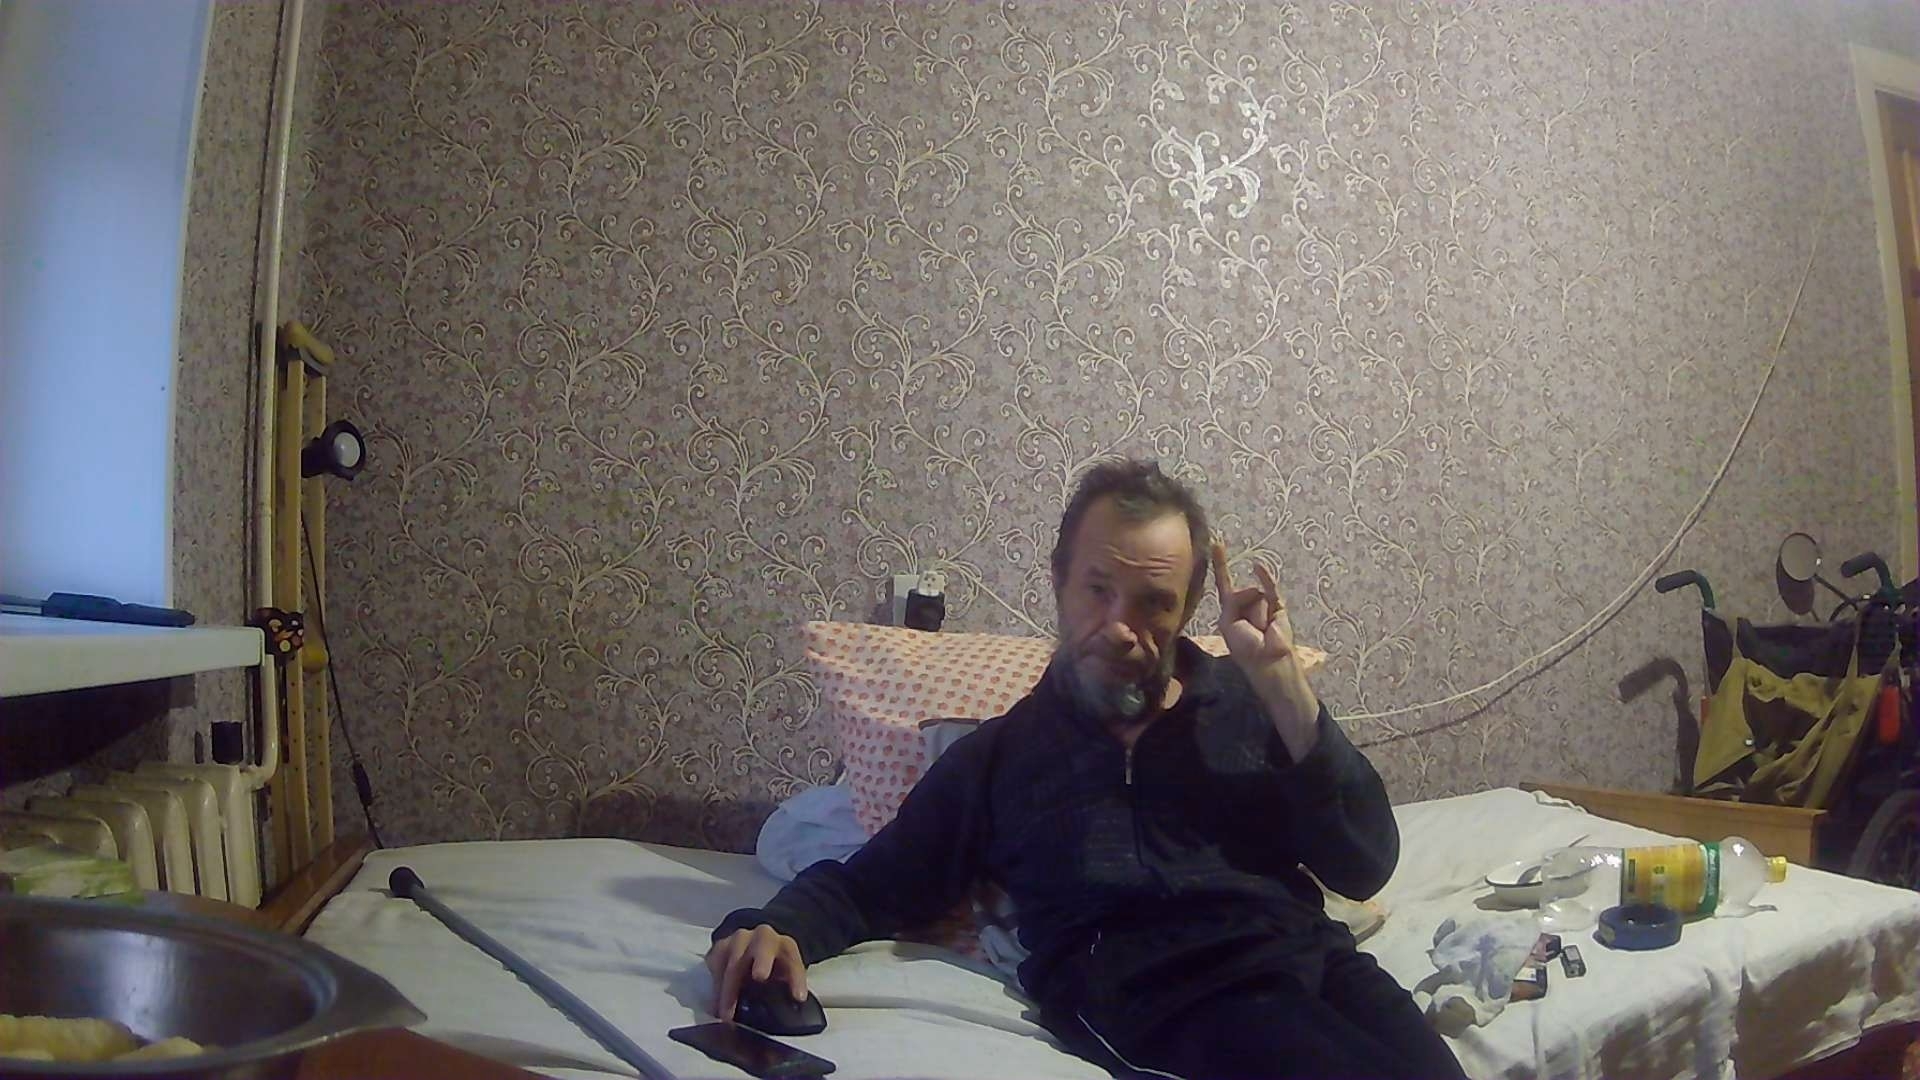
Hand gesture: rock